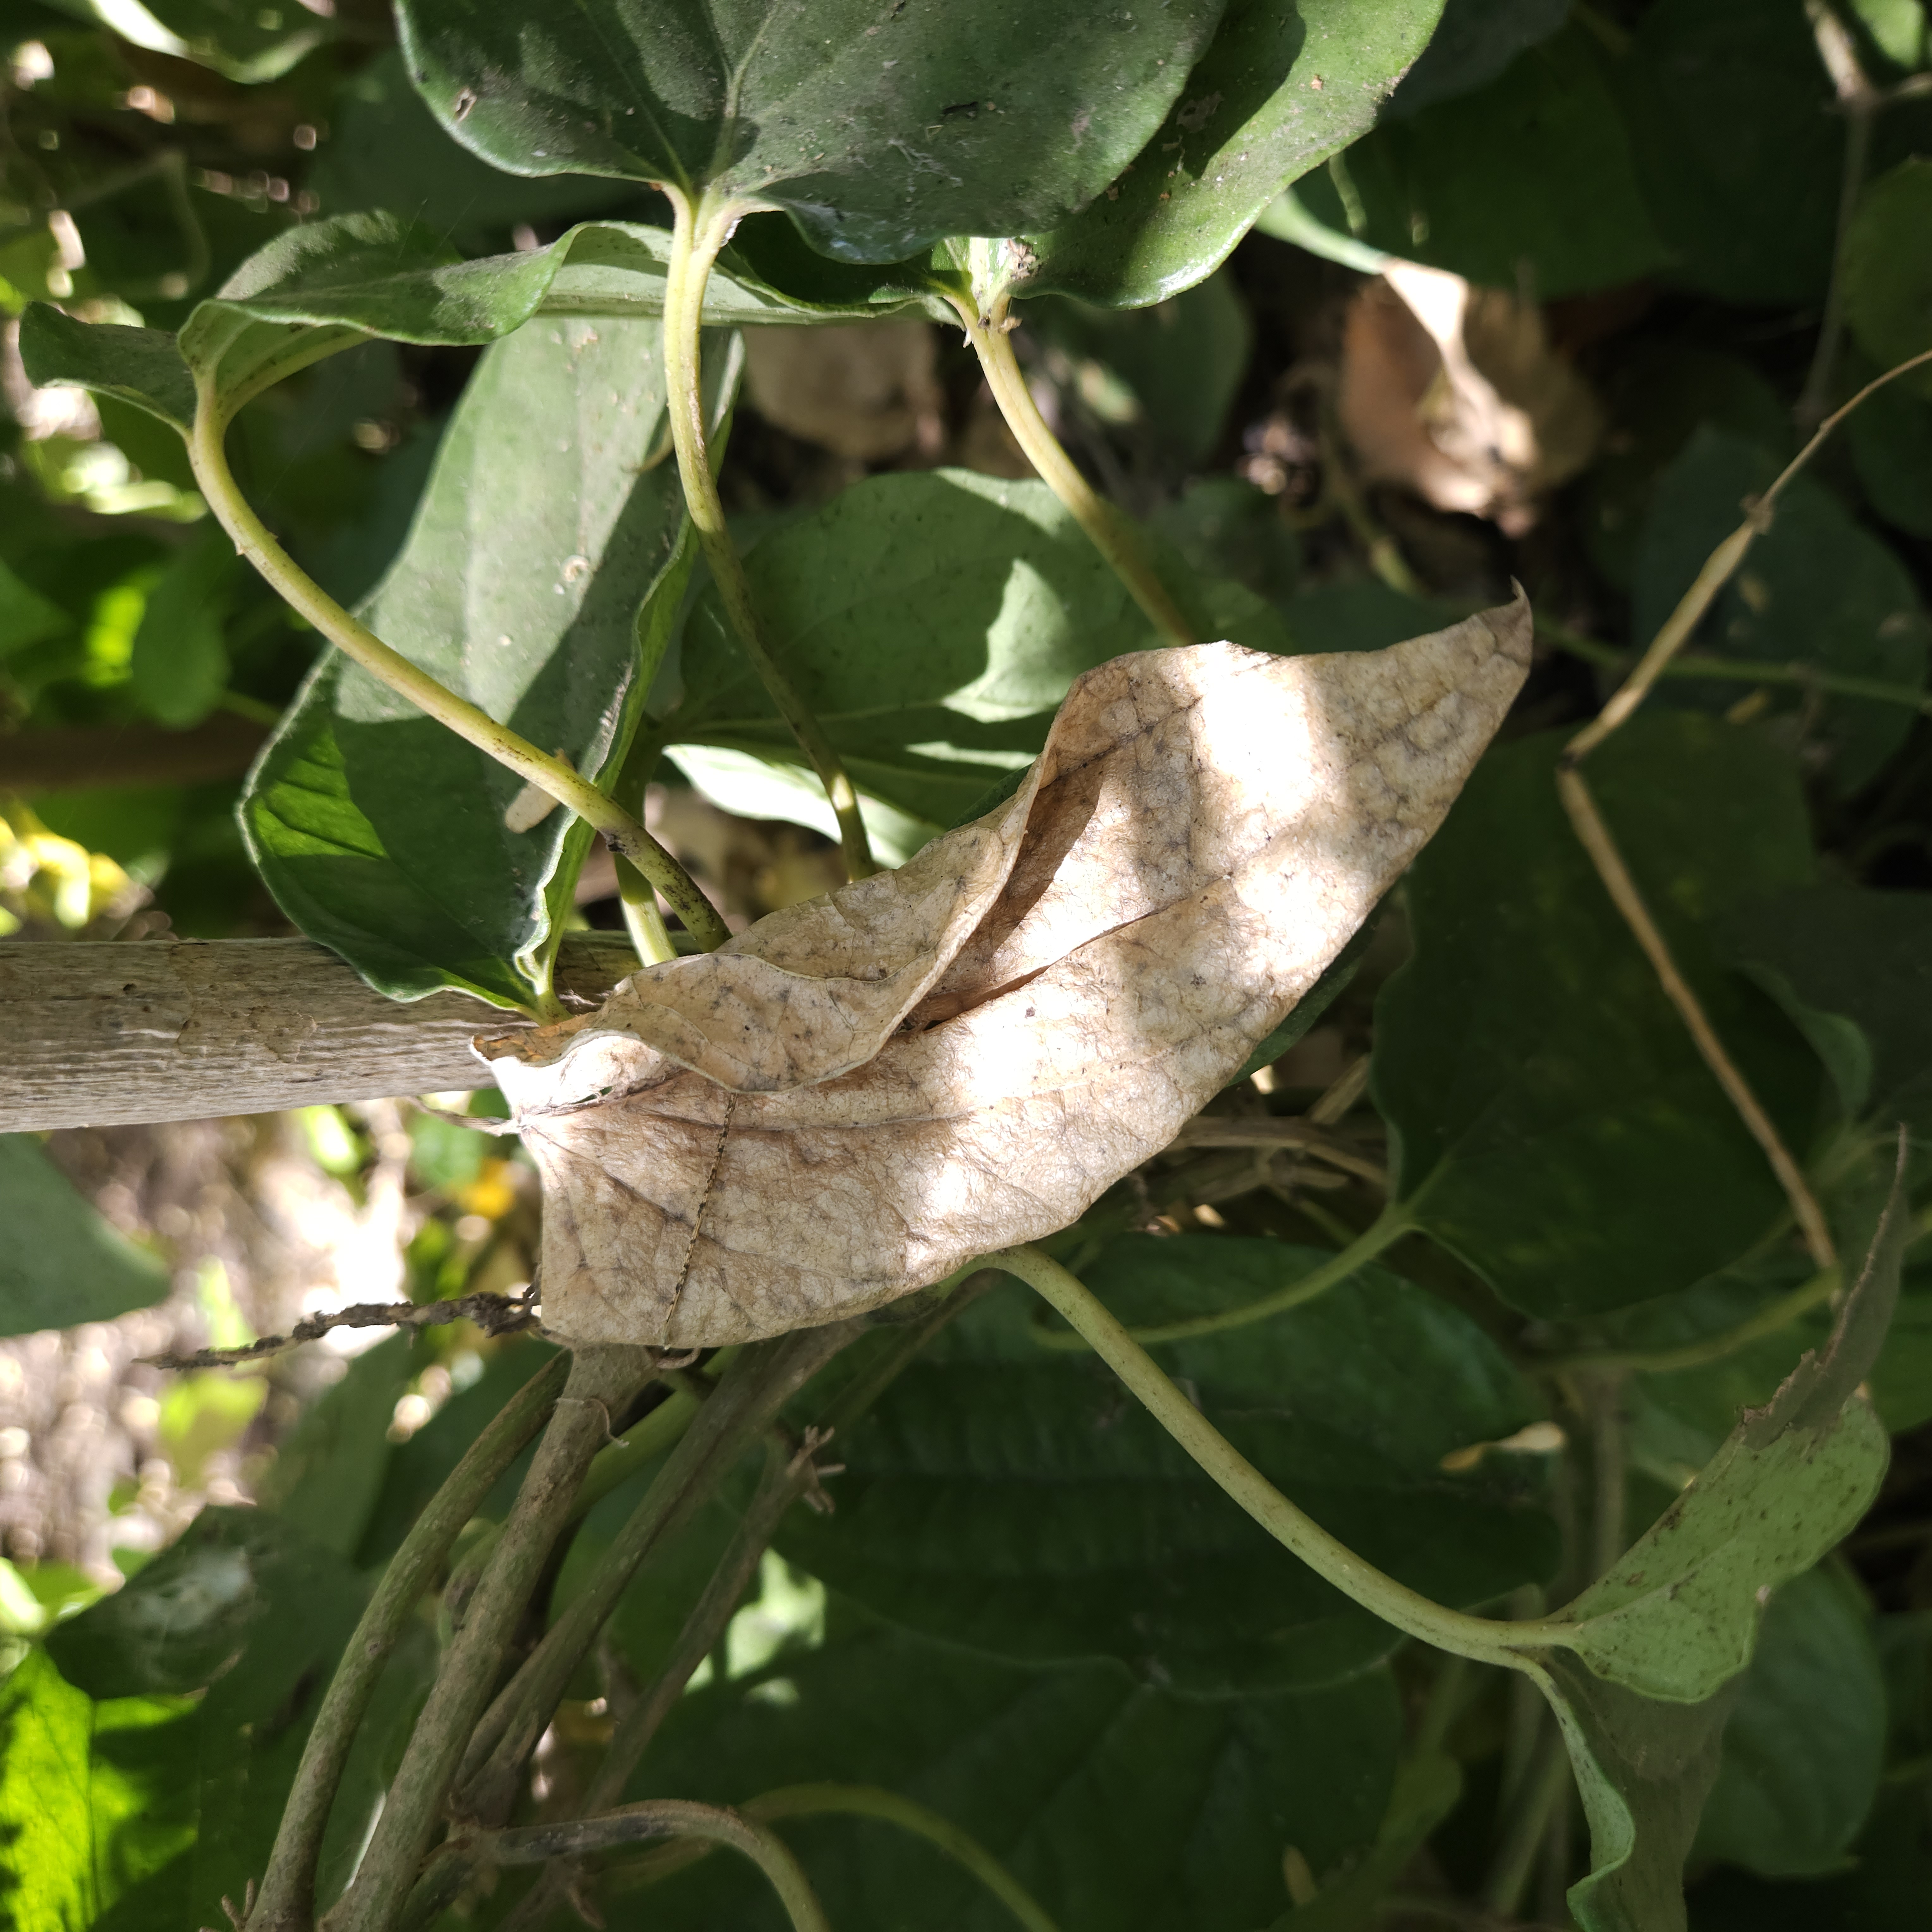
Label: Dried